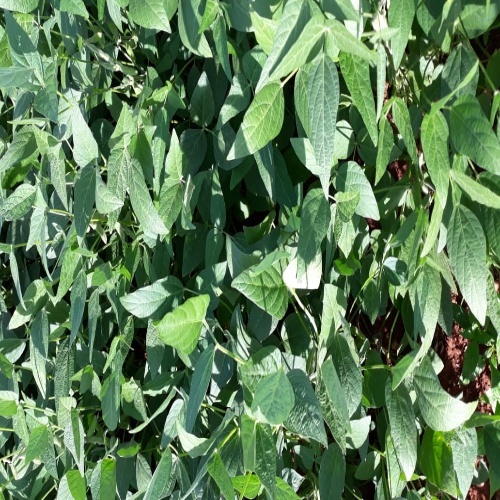
Label: Healthy